Mazatán, Chiapas

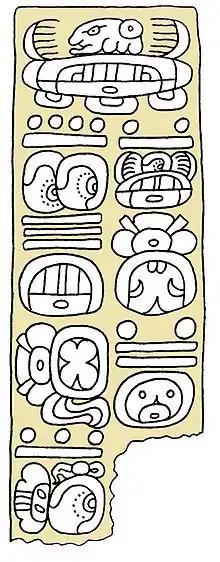
Long date of 9.7.15.0.0. on a stela from Ojo de Agua, Chiapas

Ojo de Agua is an important archaeological area in the Mazatán municipality. This was part of the ancient Aztec province Soconusco, nestled in a bend of the Coatán River.